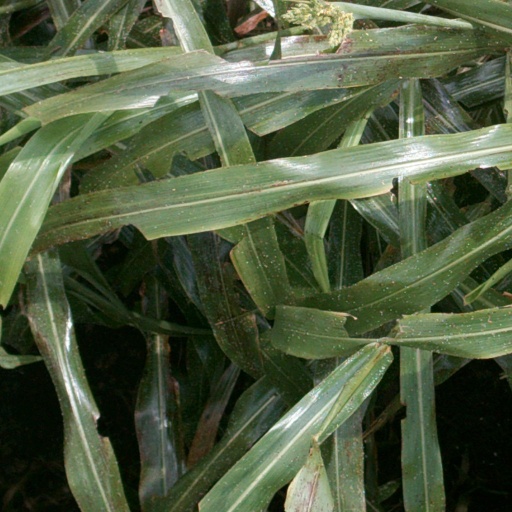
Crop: sorghum